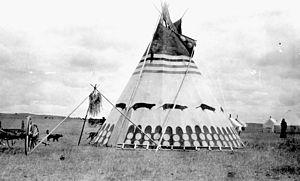
Tipi pied-noir
La Confédération des Pieds-Noirs, également connue sous le nom anglais de Blackfoot Confederacy, comprend trois tribus nord-amérindiennes des Grandes Plaines de l'Alberta au Canada et du Montana aux États-Unis : les Siksikas, les Pikunis et les Gens-du-Sang. Dans leur propre langue, le pied-noir, ils se nomment Niitsítapi. Ces trois nations partagent depuis plusieurs siècles de nombreuses caractéristiques linguistiques, socio-culturelles et économiques. Ils sont traditionnellement des chasseurs de bison, comme les autres Indiens des Plaines, et ils ont longtemps été considérés comme de redoutables guerriers. Ensemble, ils forment une confédération politique, parfois étendue aux tribus des Tsuu T'ina et des Atsinas. Depuis le XIXᵉ siècle, ils vivent principalement dans quatre réserves, trois au Canada et une aux États-Unis. En 2013, leur population totale était de plus de 49 500 individus.